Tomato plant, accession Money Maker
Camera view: horizontal (90 deg, fisheye); turntable rotation: 240 degrees
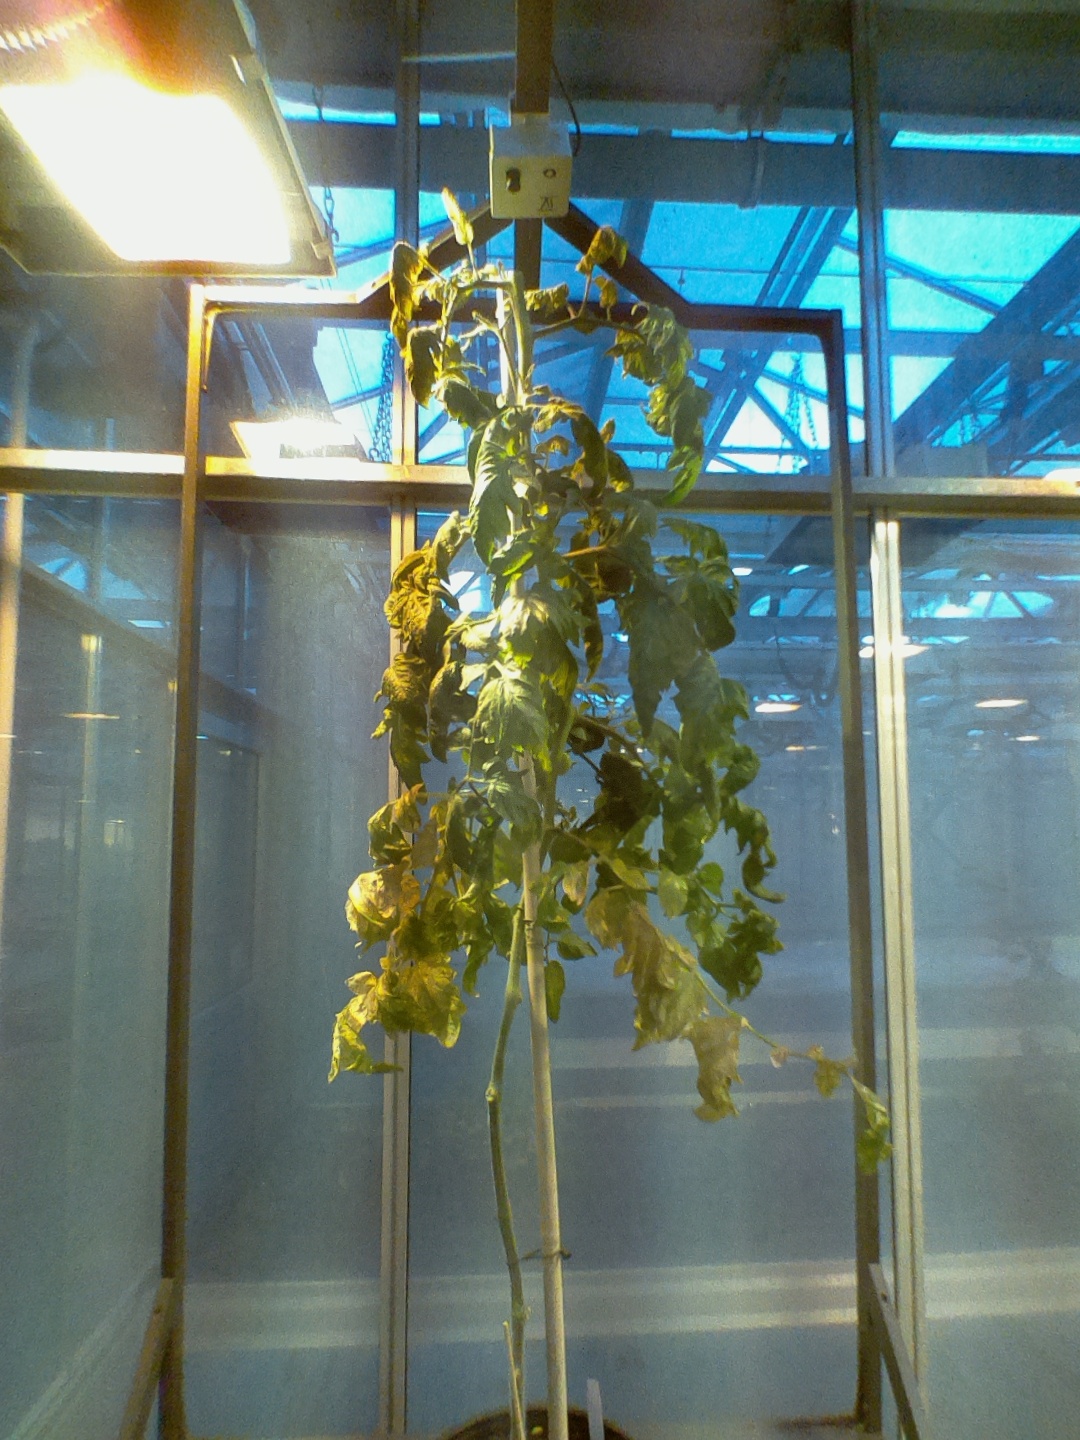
BBCH growth stage 75: 50%-60% of final fruit size